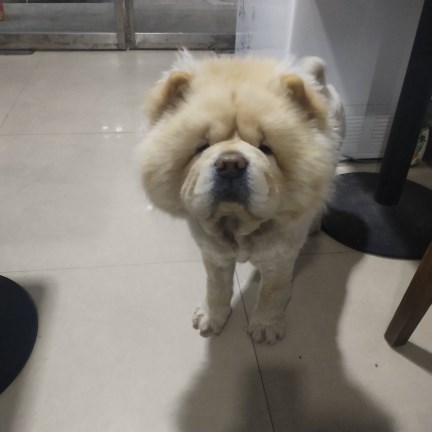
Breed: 329-n000119-chow